Felice Gimondi

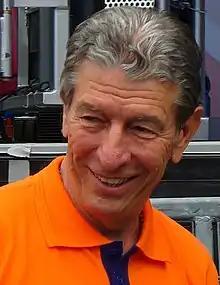
Gimondi in 2009

A major cyclosportive event is named in his honour, the Gran Fondo Felice Gimondi, held annually around Bergamo. Since 2019, it honours all seven riders to have won all three Grand Tours.